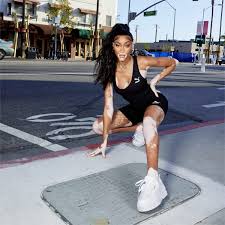
Label: Sneaker